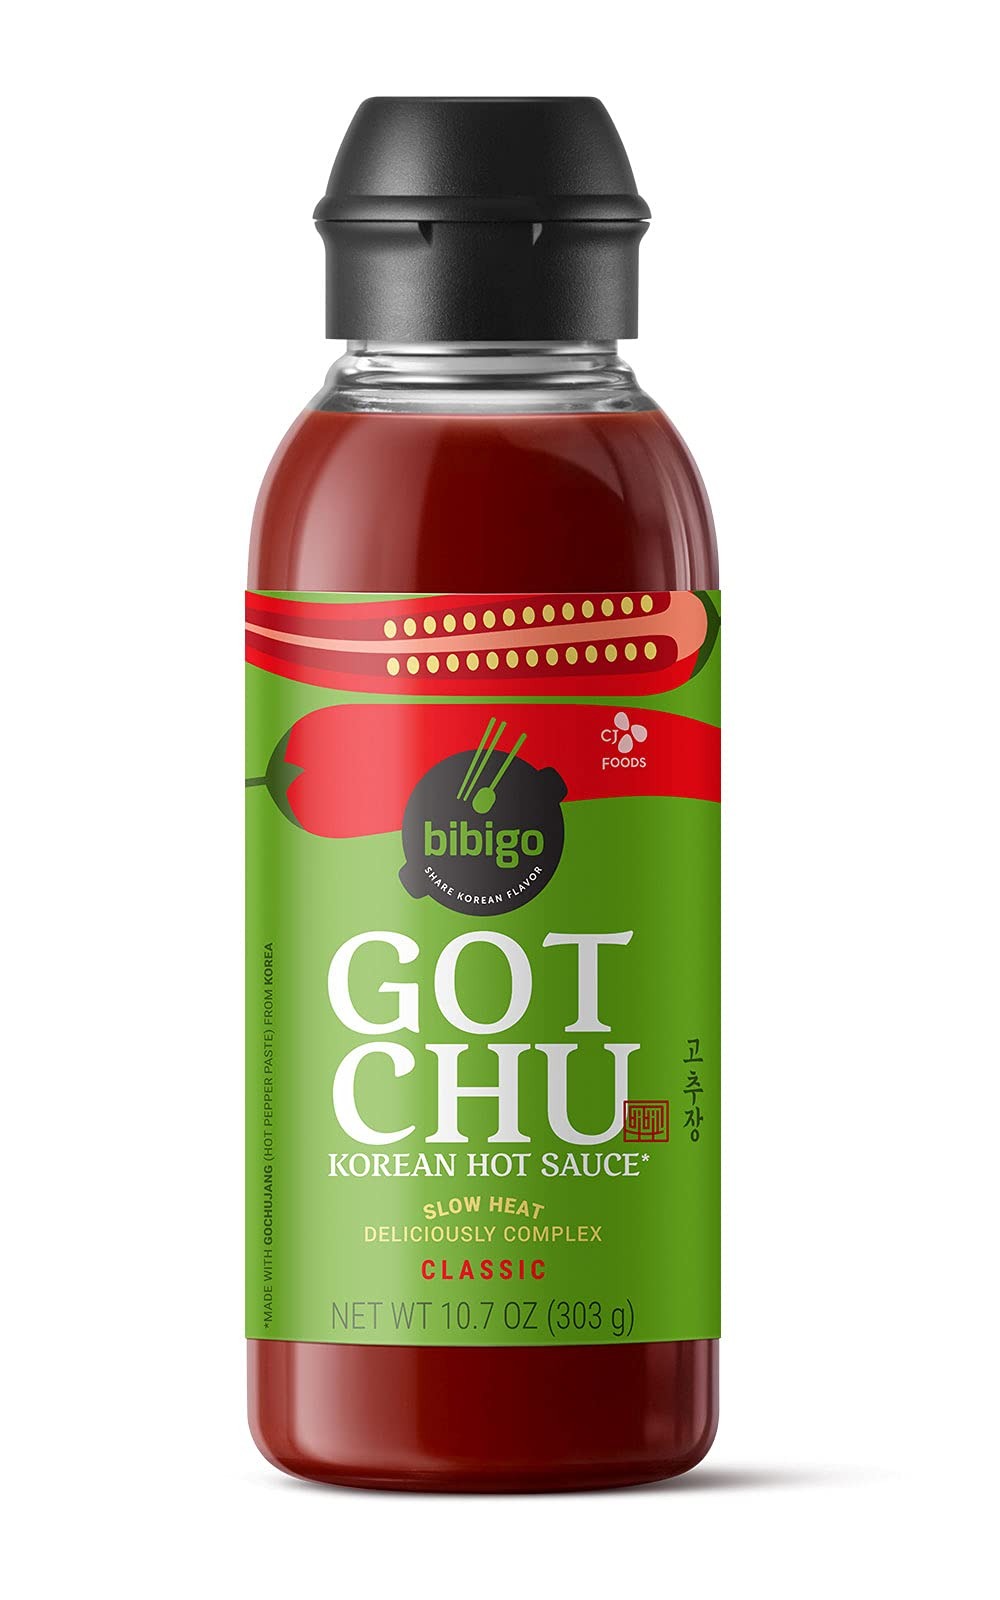
Item Name: bibigo GOTCHU - Classic Korean Hot Sauce, Made with Gochujang Fermented pepper paste, Low Heat Sweet-Spicy-Savory-Earthy Flavor [10.7 Oz Squeeze Bottle]
Bullet Point 1: HOT SAUCE MADE WITH TRADITIONAL GOCHUJANG FROM KOREA: Gochujang is a traditional Korean hot pepper paste made with sun-dried chilis. Gotchu Classic has a sweet and savory flavor with a mild sizzle that’s just right.
Bullet Point 2: ADDS NEW DIMENSION TO ANY MEAL: Sweet-Savory-Spicy-Earthy complexity that instantly takes everyday dishes to new levels.
Bullet Point 3: AUTHENTIC KOREAN FLAVOR: Distinctive Slow, Lingering Mild Heat from traditional Korean Gochujang (Hot pepper paste)
Bullet Point 4: NEVER OVERPOWERS: Always augments, never overpowers your food
Bullet Point 5: OFFICIAL HOT SAUCE OF THE LAKERS: 'cause it's that good!
Value: 10.7
Unit: Ounce

Price: 11.59